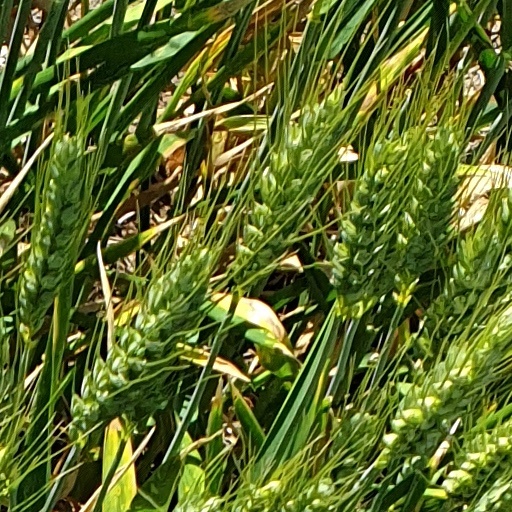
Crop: wheat